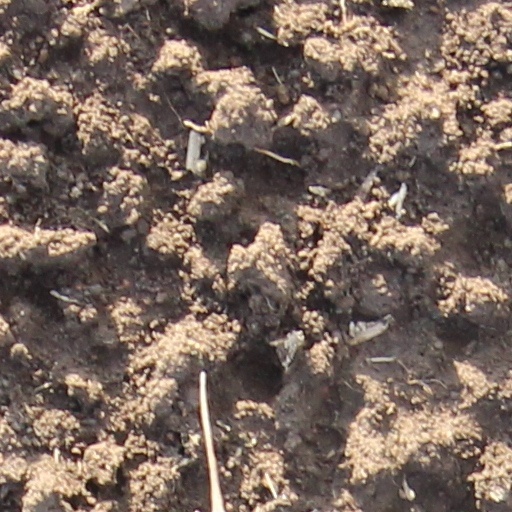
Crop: wheat